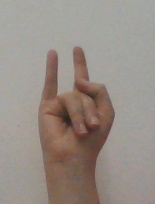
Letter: la